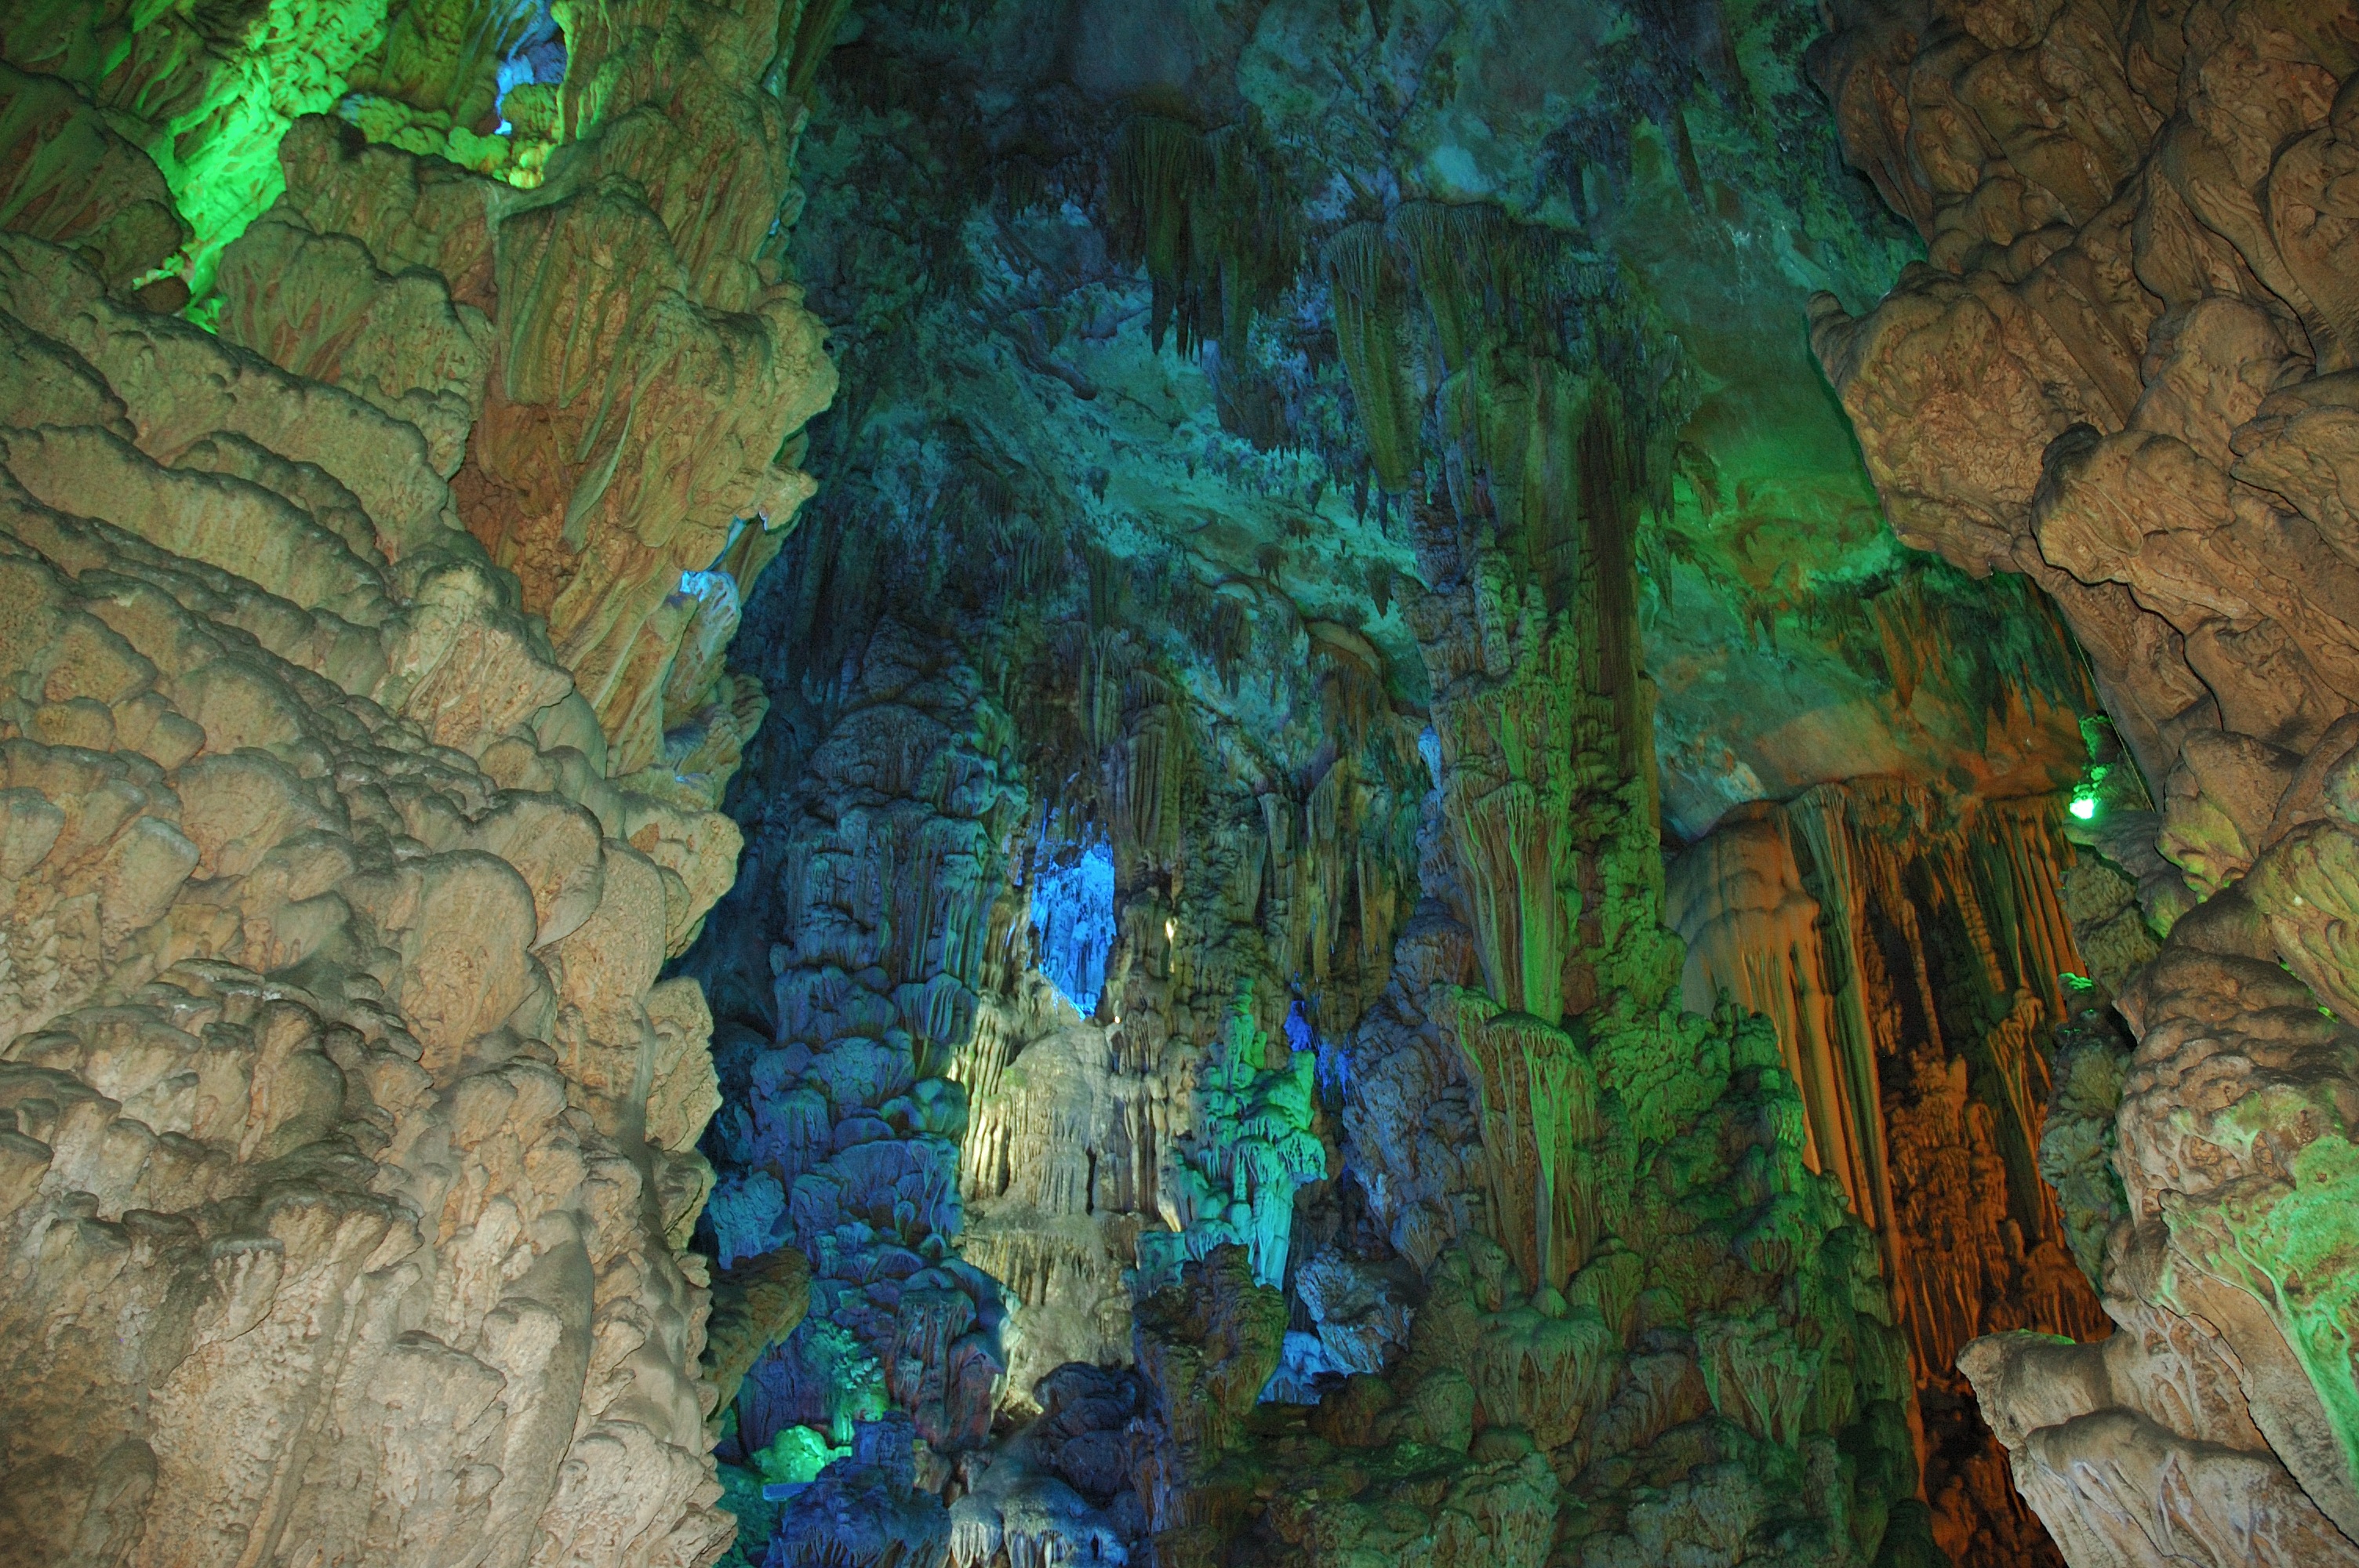
travel, formation, cave, tourism, geology, china, stalactite, landform, geographical feature, pit cave